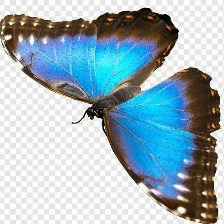
Species: PURPLE HAIRSTREAK